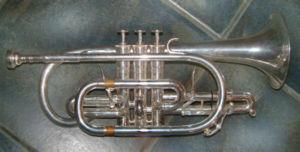
Un brass band est un ensemble musical composé d'instruments de la famille des cuivres et d'une section plus ou moins importante de percussions. Il se distingue de la fanfare par son instrumentarium, son effectif, son répertoire et sa zone géographique.